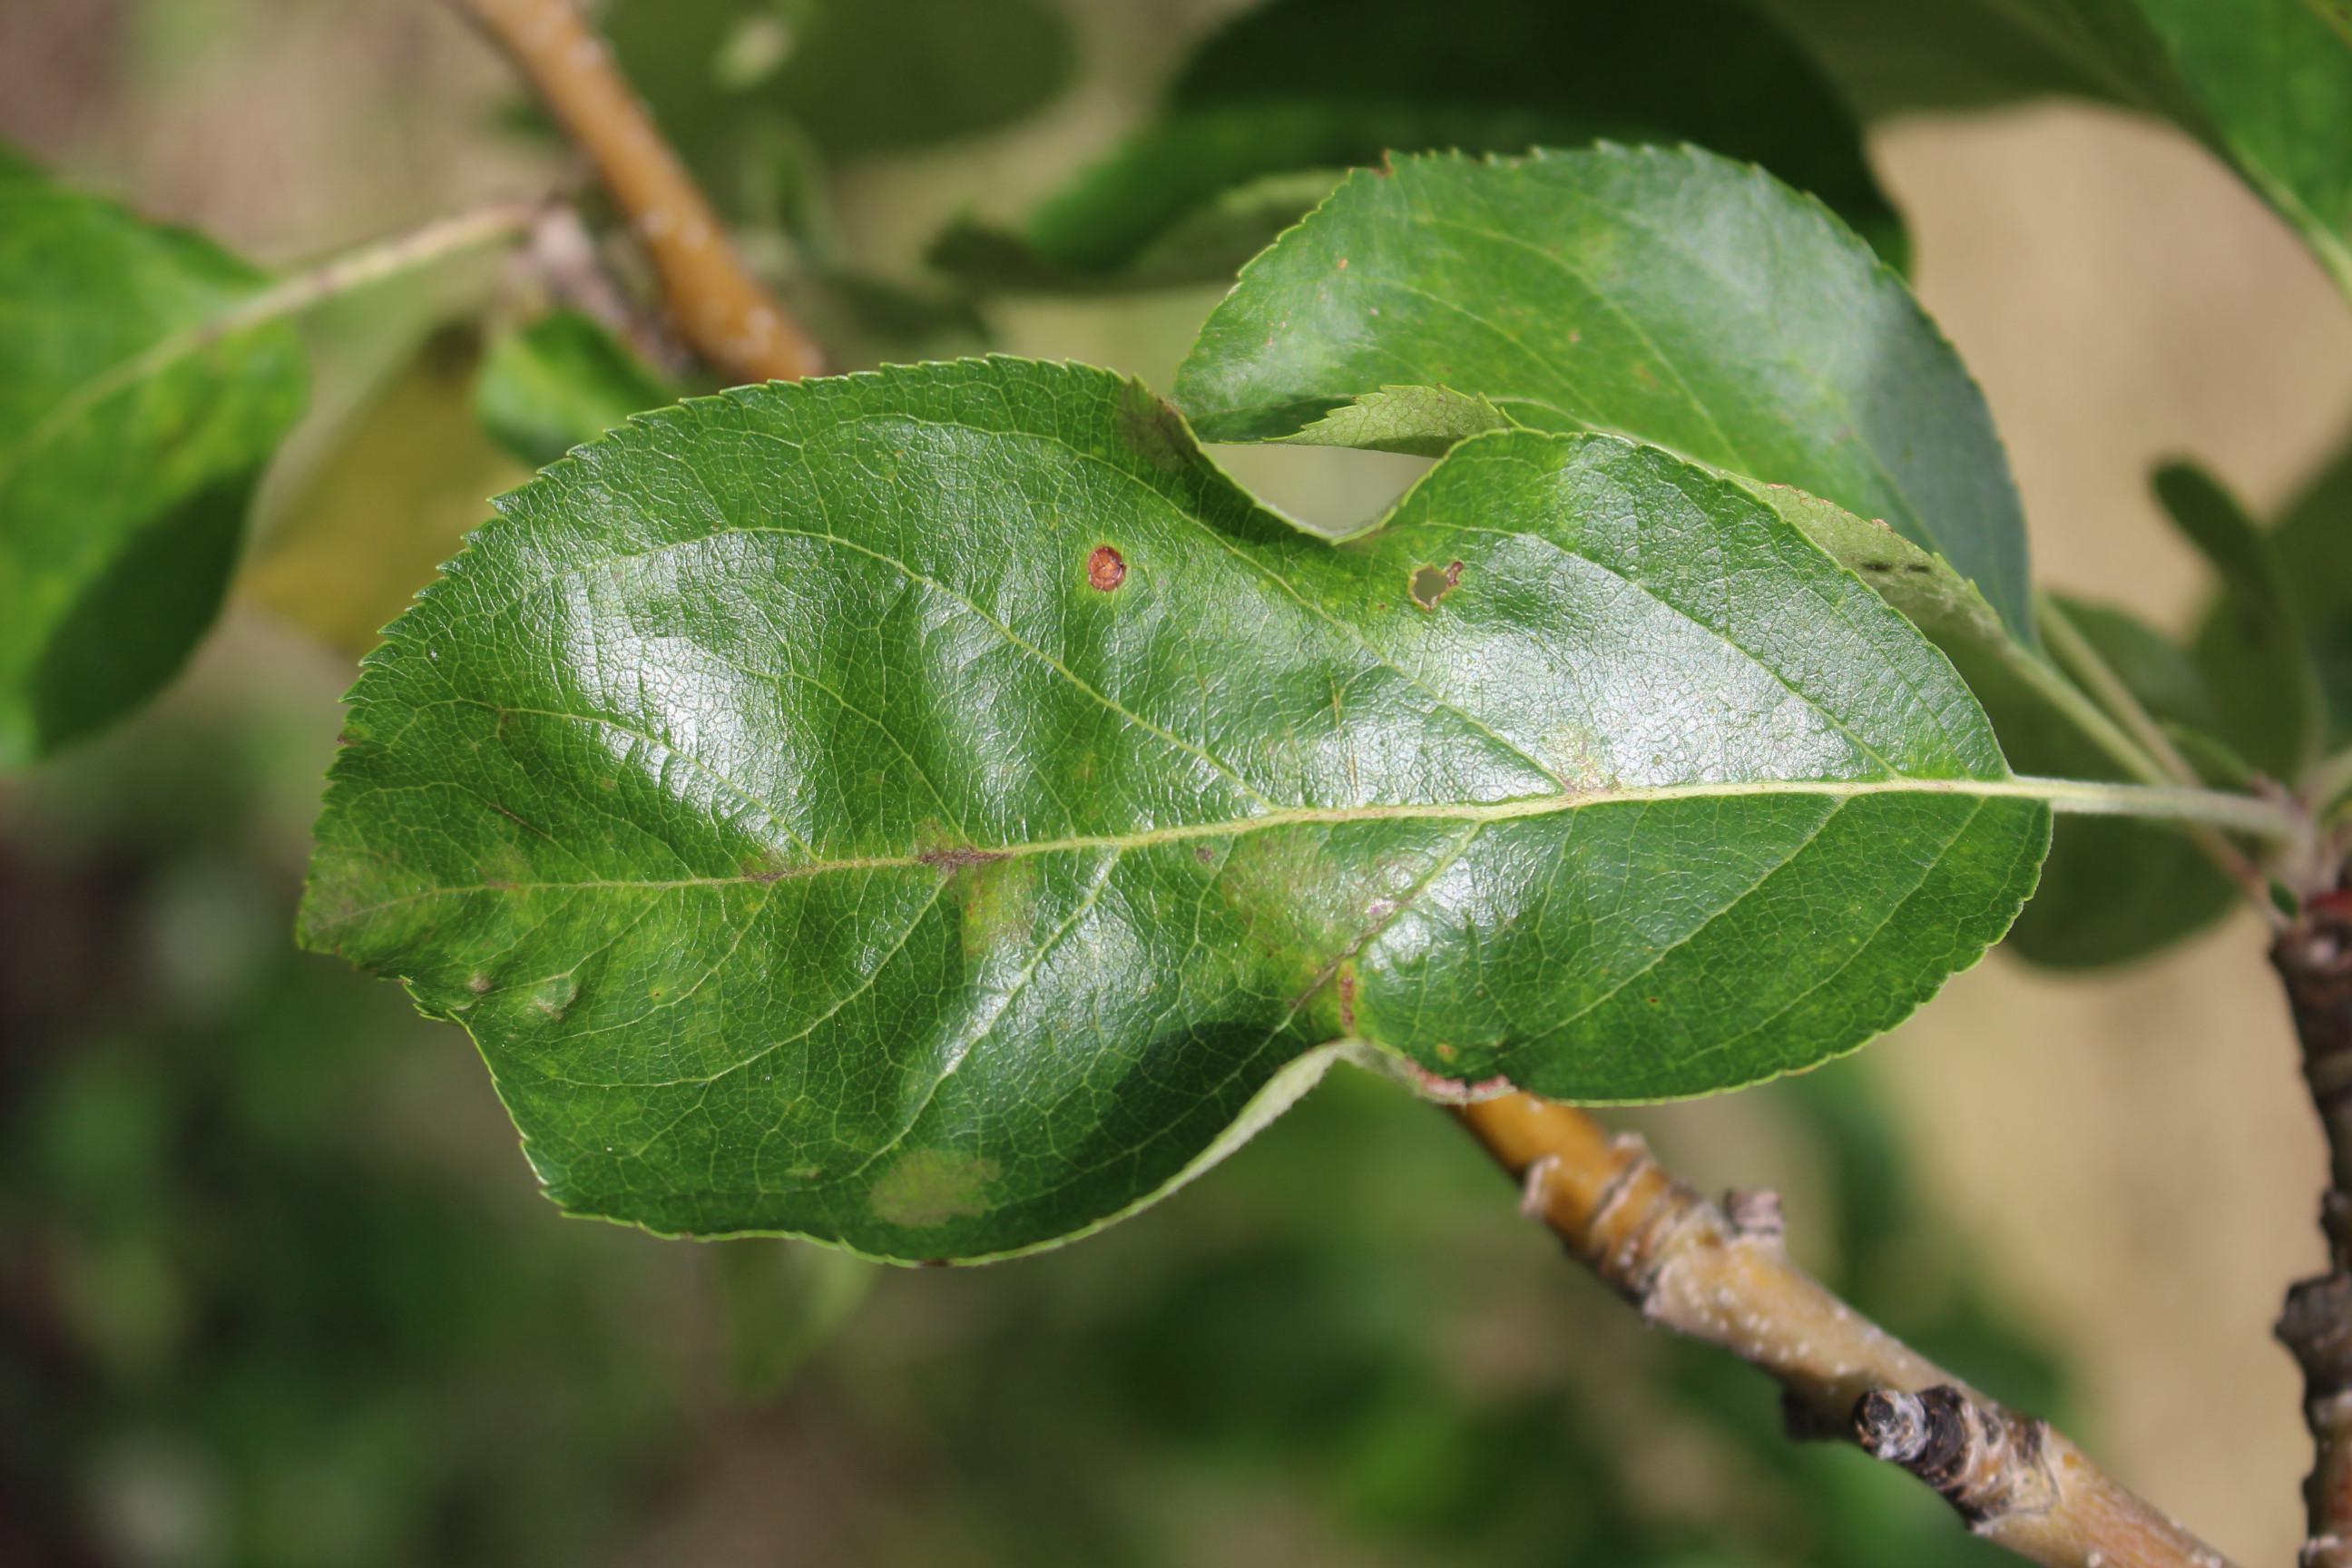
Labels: scab, frog_eye_leaf_spot